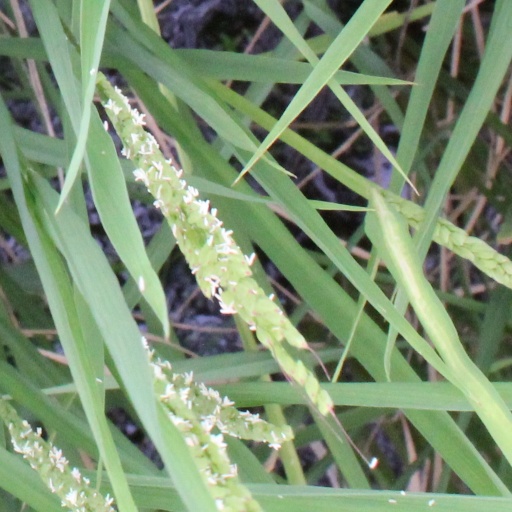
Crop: rice